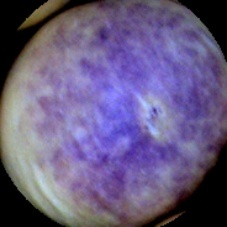
Label: Spotted